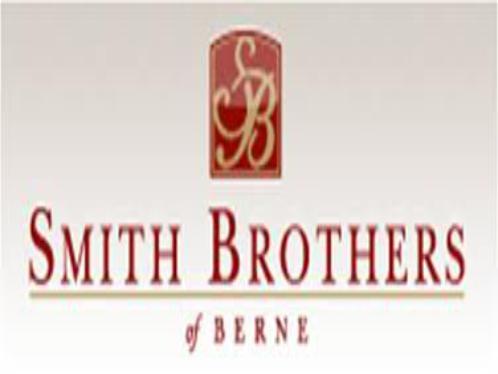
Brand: Lane Furniture
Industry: Necessities